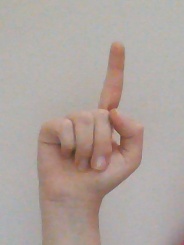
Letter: bb